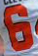
Number: 6